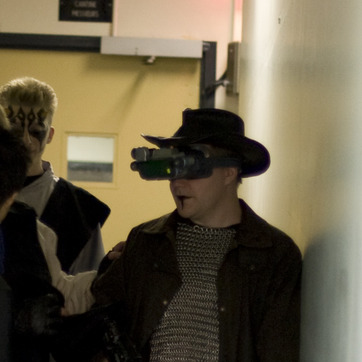
Material: skin